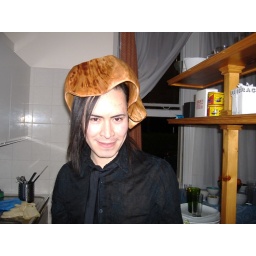
Ramon in wooden hat